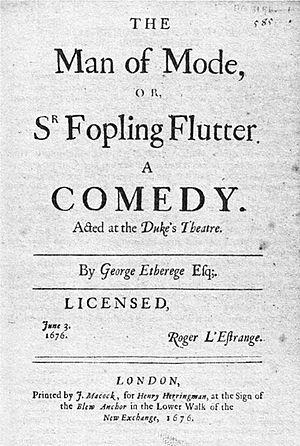
Sir George Etheredge ou Etherege est un dramaturge anglais du XVIIᵉ siècle. De toute sa carrière d'auteur dramatique, Etherege n'a écrit que trois pièces : La Vengeance comique, ou l’Amour dans un tonneau en 1664, Elle le ferait si elle le pouvait en 1668 et L'Homme à la mode en 1676.